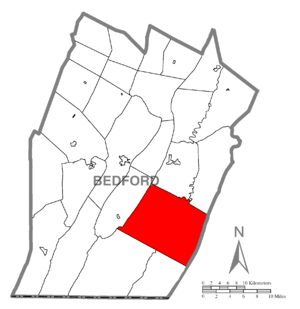
Monroe Township est un township, situé au sud-est du comté de Bedford, aux États-Unis. En 2010, il comptait une population de 1 336 habitants.